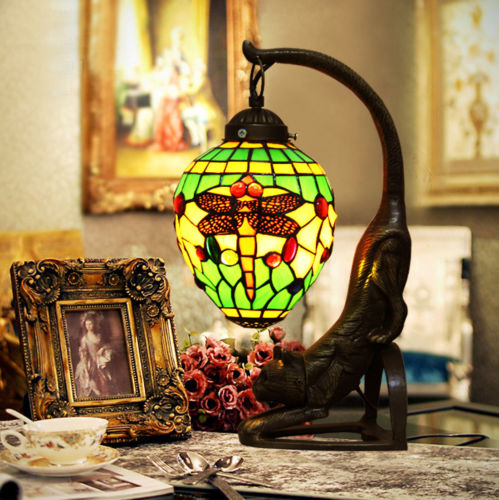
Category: lamp